Cultural landscape

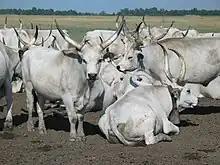
Hungarian Grey Cattle in Hortobágy National Park.

Hortobágy National Park is the largest continuous natural grassland in Europe, which means that it was not formed as a result of deforestation or river control. The first Hungarian national park (established in 1973), it is the country's largest protected area (82 thousand hectares). A significant part of it is Biosphere Reserve and a quarter of its area enjoys international protection under the Ramsar Convention on the conservation of wetlands.